Pectoral cross

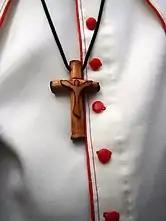
Pectoral Cross of Archbishop Paciano Aniceto of the Philippines made from Philippine Native Bamboo.

The pectoral is the latest addition to episcopal ornaments. The custom, however, of wearing a cross on the breast either with or without holy relics, dates back to ancient time and was observed not only by bishops, but also by priests and lay people. The first mention made of the pectoral cross as a part of pontifical ornament is made by Pope Innocent III, and its use as such only became customary toward the close of the Middle Ages. Guillaume Durand, toward the end of the thirteenth century, is the first to mention it as an adornment for bishops, saying that "it was left to the discretion of the individual bishop to wear it or not".